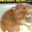
Label: hamster